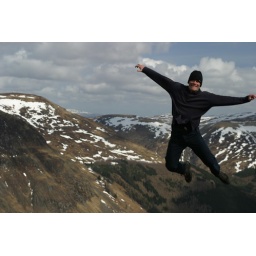
Jumping flying silly person in mid air with no safety net and no visible means of support.